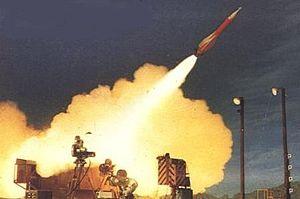
Le MIM-46 Mauler, conçu par la firme américaine General Dynamics, était un système sol-air autotracté conçu à la fin des années 1950.